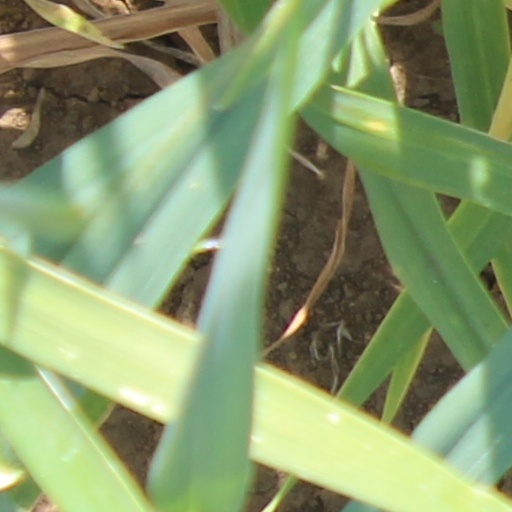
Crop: wheat